Godfather (2022 film)

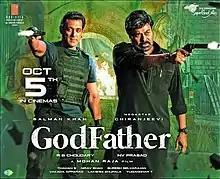
Theatrical release poster

GodFather is a 2022 Indian Telugu-language political action thriller film directed by Mohan Raja. It is a remake of the 2019 Malayalam film "Lucifer". The film stars Chiranjeevi in the title role, alongside an ensemble cast including Salman Khan (in his Telugu debut), Nayanthara, Satya Dev, Puri Jagannadh, Murali Sharma, Tanya Ravichandran, Sarvadaman D. Banerjee,